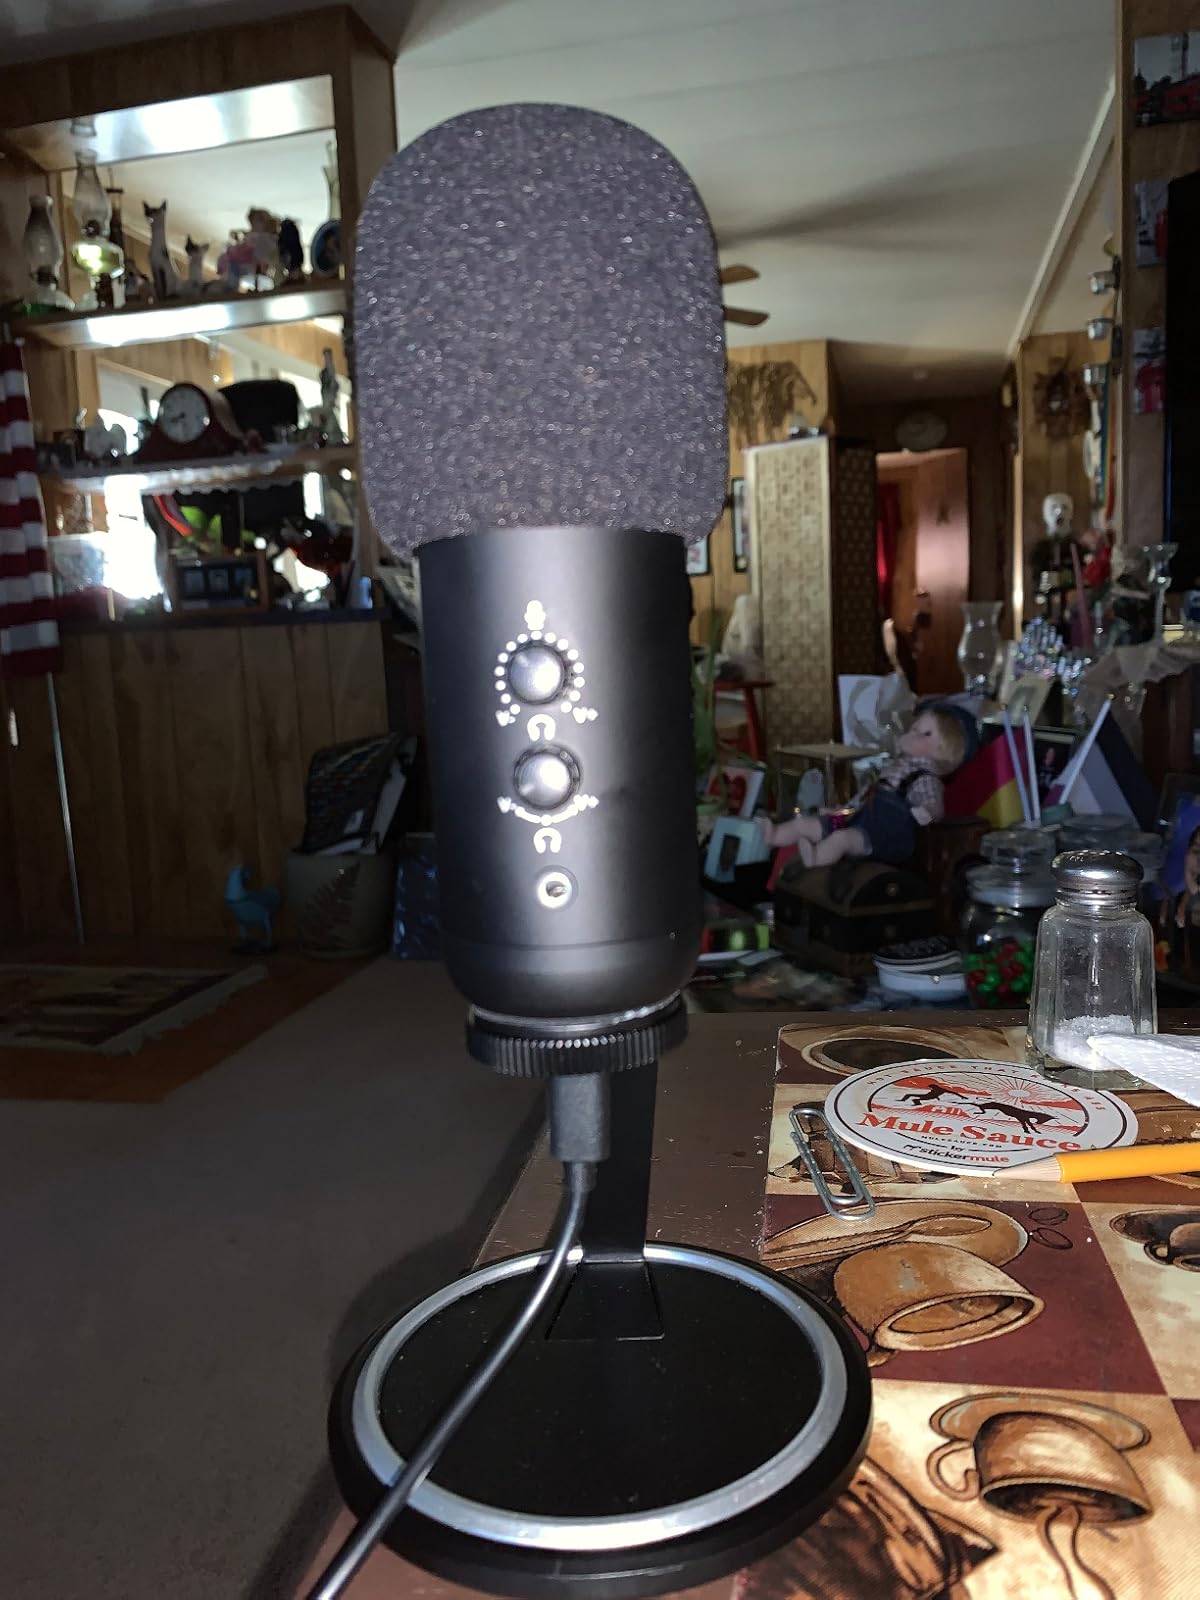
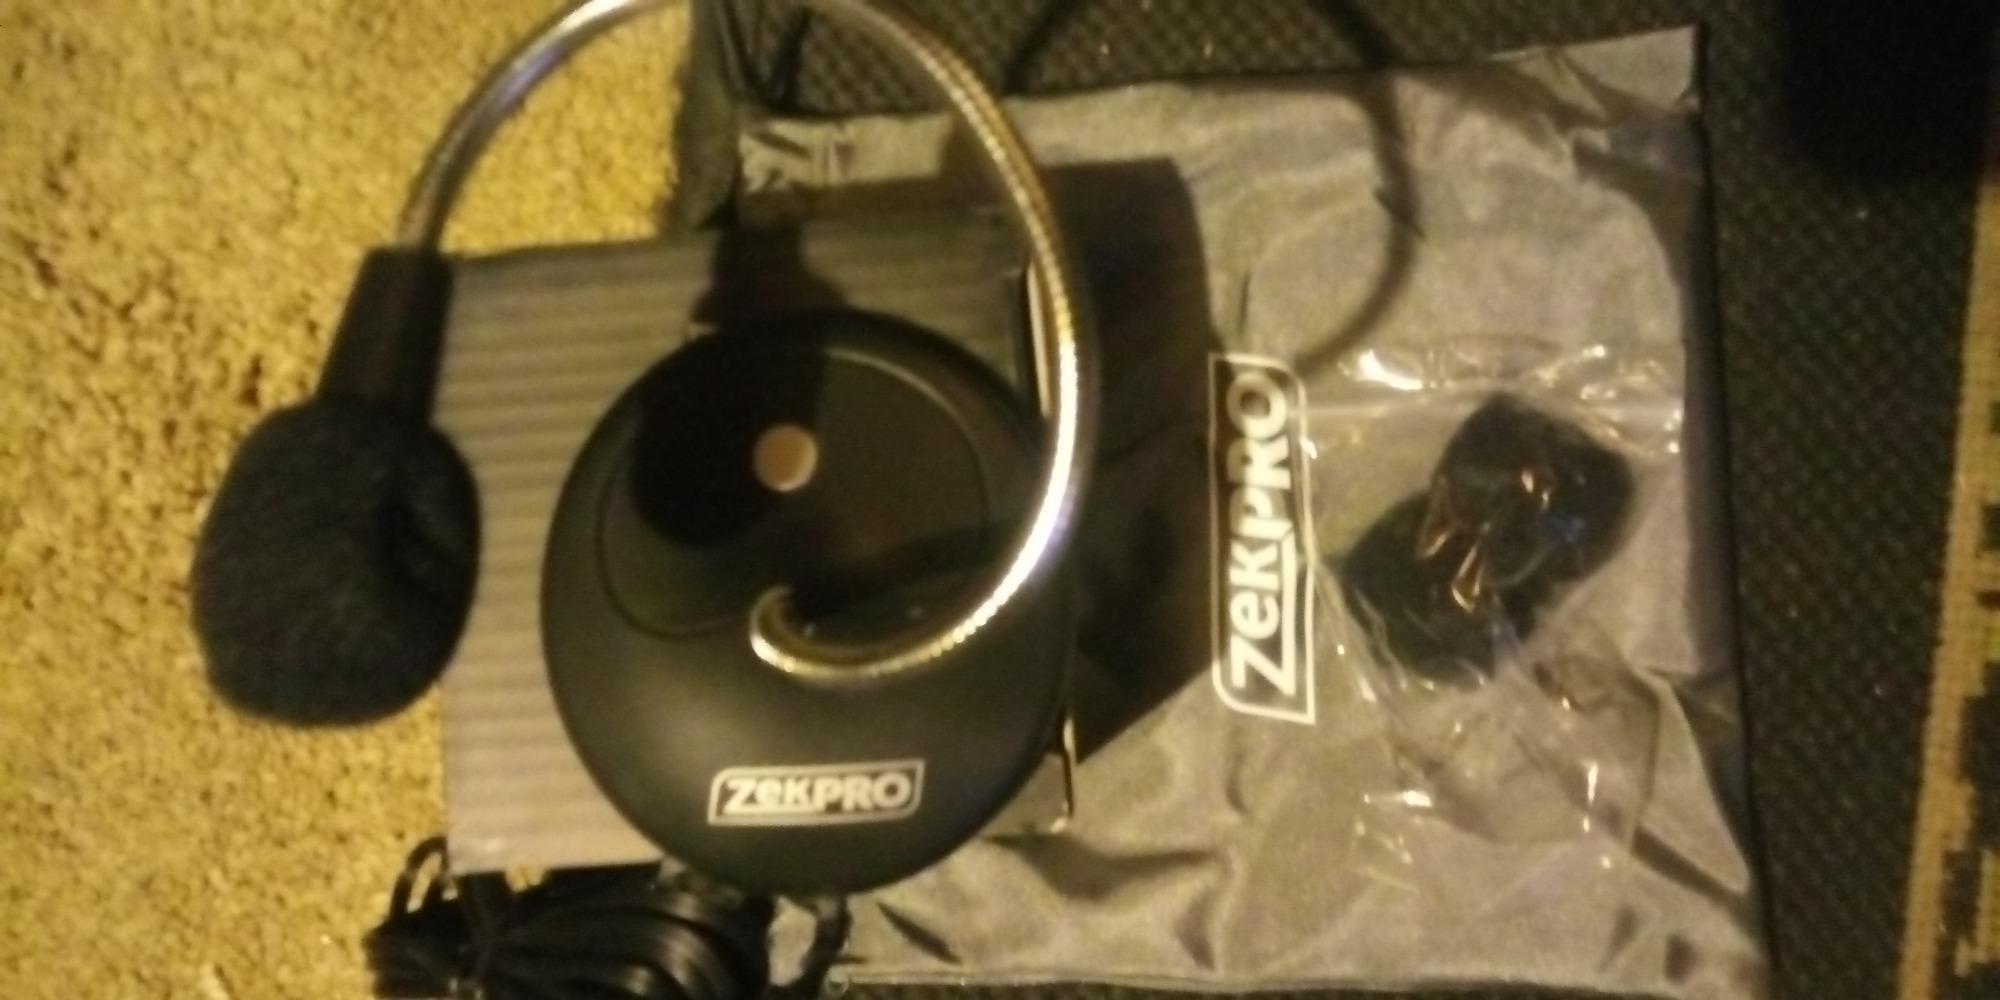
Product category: microphone
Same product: no